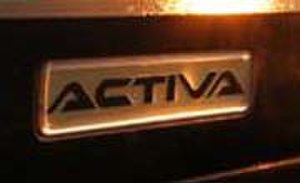
Citroën Xantia / Xantia Activa
Logo for Xantia Activa
Citroën Xantia var en i slutningen af 1992 introduceret stor mellemklassebil fra bilfabrikanten Citroën, som afløste Citroën BX. Modelprogrammet blev i september 1995 udvidet med stationcarudgaven Break.